London, Ontario

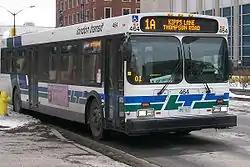
London Transit Commission bus

the London Police Service (LPS) is headed by Chief of Police Thai Truong. He is supported by two deputy chiefs: Paul Bastien, in charge of operations, and Trish McIntyre, in charge of administration. The service is governed by a seven-member civilian police board, of which the current board chair is Ali Chabar, General Legal Counsel and Executive Officer with the Thames Valley District School Board c. As of December 2020, the LPS had the fewest police officers per capita in Southwestern Ontario. Its vehicles include light armoured vehicles donated by General Dynamics Land Systems, which the CBC observed in 2019 were rarely used.